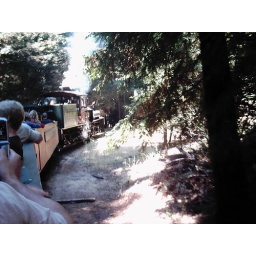
Steam engine train ride, going around a corner, note the camera phone pic taking.